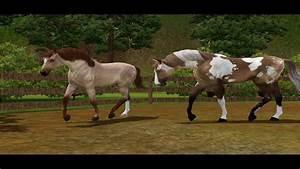
horse